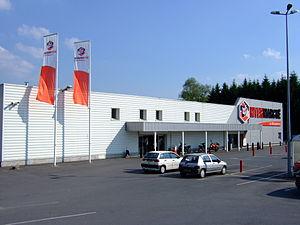
Le supermarché Intermarché avenue Blanqui à Levrézy (Bogny-sur-Meuse)
Intermarché est une enseigne française de grande distribution du groupe Les Mousquetaires fondé en 1969 sous l'enseigne EX Offices de distribution par Jean-Pierre Le Roch. Par la suite, les EX deviendront, en 1972, Intermarché.
La sociologie urbaine est une branche de la sociologie qui tend à comprendre les rapports d'interaction et de transformation qui existent entre les formes d'organisation de la société et les formes d'aménagement des villes.
Cet article présente la liste d'enseignes de la grande distribution en France. C'est vers le milieu du XIXᵉ siècle qu'apparaissent les premières enseignes de grande distribution et de distribution spécialisée dans toute la France et en général en Europe.